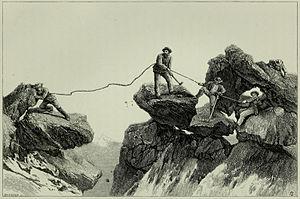
Christian Almer est un guide de haute montagne suisse, né le 29 mars 1826 à Grindelwald où il est mort le 17 mai 1898.